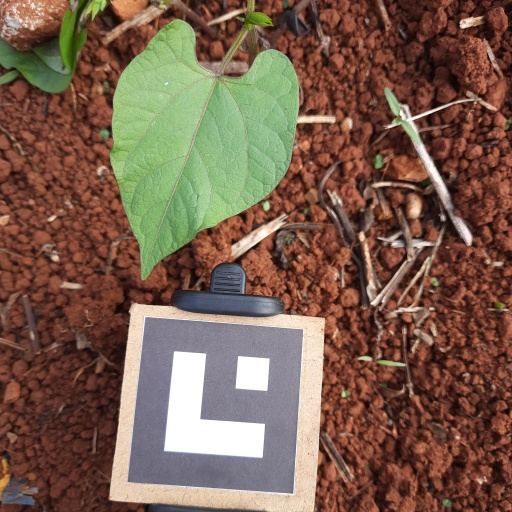
Observations: wavy surface, no eating holes, under cloudy sky